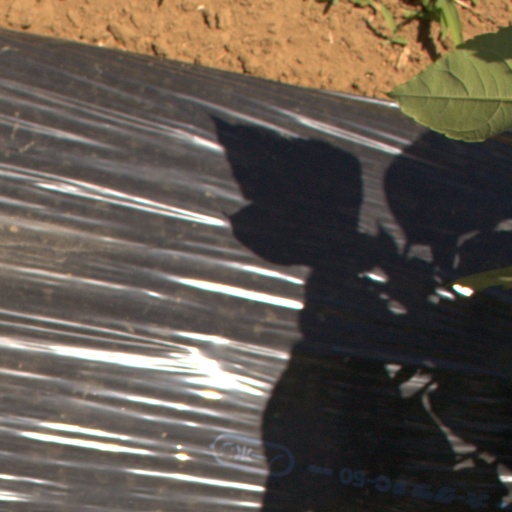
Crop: Jerusalem artichoke